Battiscombe Gunn

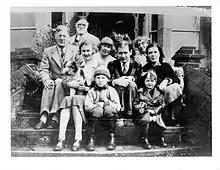
Family picture in 1935 Back Row: Charles S. Meacham (chemist, brewer, painter), Florence Meacham (painter) Second Row: Battiscombe Gunn, son in law (Egyptologist), Wendy Wood, daughter (Scottish nationalist), Meena Gunn, daughter (Freudian psychoanalyst) Third Row: Mary Barnish, granddaughter, with Meena's dog, Spike Hughes, grandson (musician, critic), Bobbie Hughes granddaughter-in-law Fourth (front) Row: J. B. Gunn, grandson (physicist), Angela Hughes, great-granddaughter.

By 1915, Gunn had become involved with Meena Hughes, the estranged wife of musician and Irish song collector Herbert Hughes. She was born Lillian Meacham, in Maidstone, Kent, but had spent most of her teenage years in Cape Town, South Africa, where her father, C.S. Meacham, was brewery manager and corporate chemist for Ohlsson's Brewery. She was given the nickname Meena by Orage, who said that her childhood blond plaits reminded him of Princess Wilhelmina. In her late teens, she returned to London to study piano at the Royal Academy of Music. Her younger sister was Gwendoline Meacham, who became a Scots Nationalist, and changed her name to Wendy Wood.